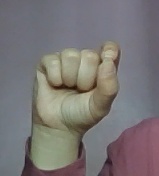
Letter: fa